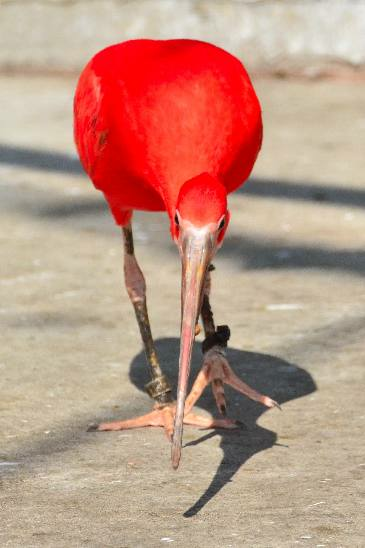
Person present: No